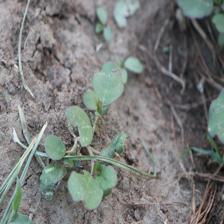
Label: BroadLeafWeed